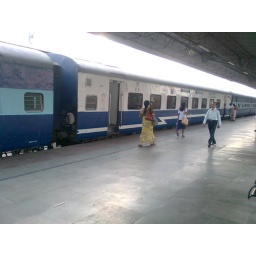
An A/C chair car coach of Jan Shatabdi Express has been included in Hazar Duari Express